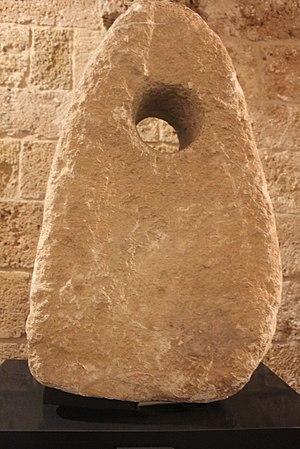
Le château de Gibelet dit aussi château de Byblos est un château médiéval situé à Byblos, au Liban. Bâti par les Croisés au XIIᵉ siècle sur des fondations phéniciennes et romaines.